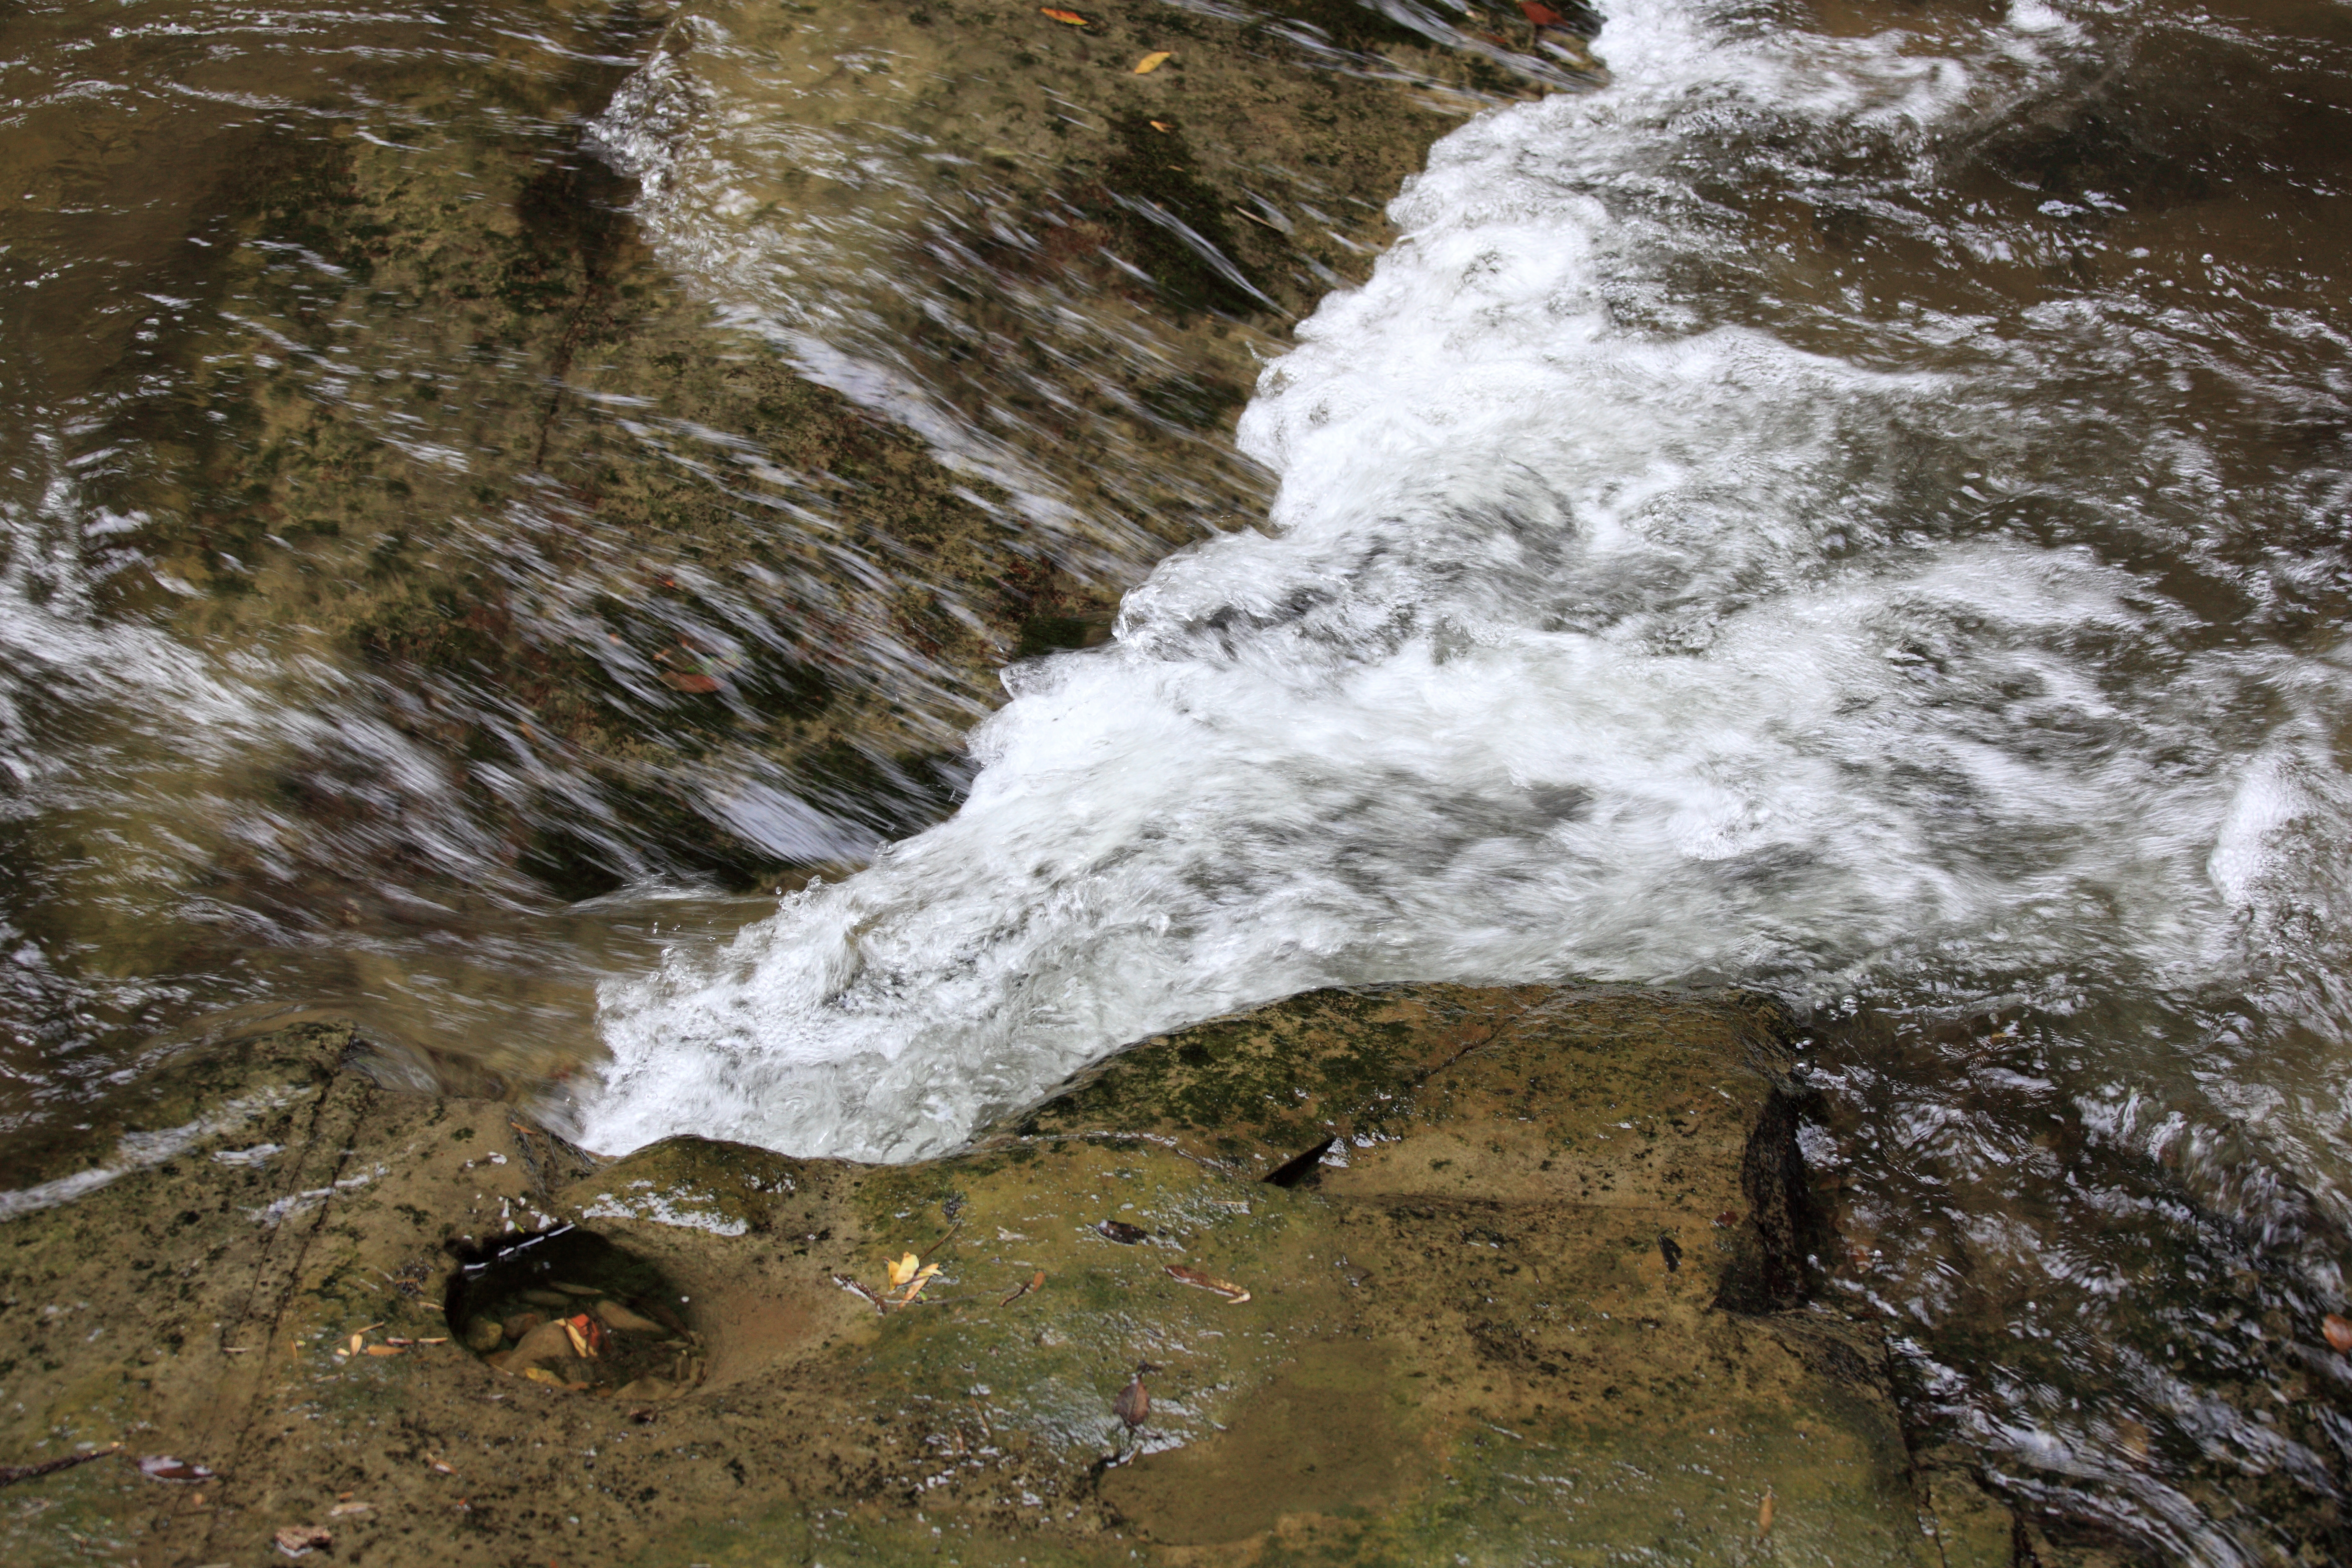
water, rock, waterfall, wave, river, stream, high, rapid, body of water, 5d, hires, markii, water feature, hi, res, resolution, chiba, ohtaki, isumi, maboroshinotaki